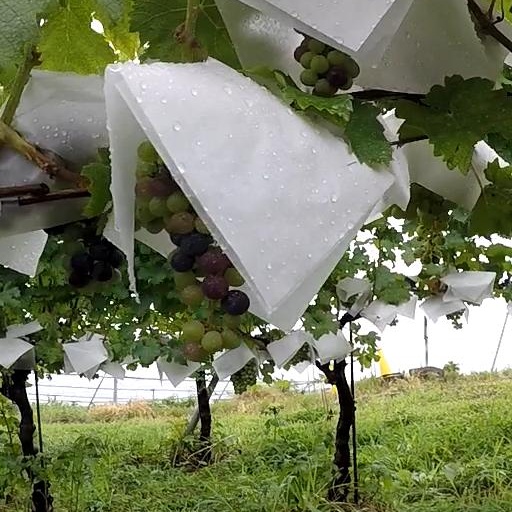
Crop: grape